Mario Lanzi

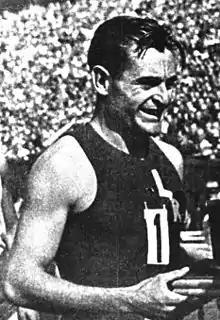
Lanzi in 1936

Mario Lanzi (10 October 1914 – 21 February 1980) was an Italian athlete in the 1930s who specialised in the 800 metres and also competed over 400 metres.